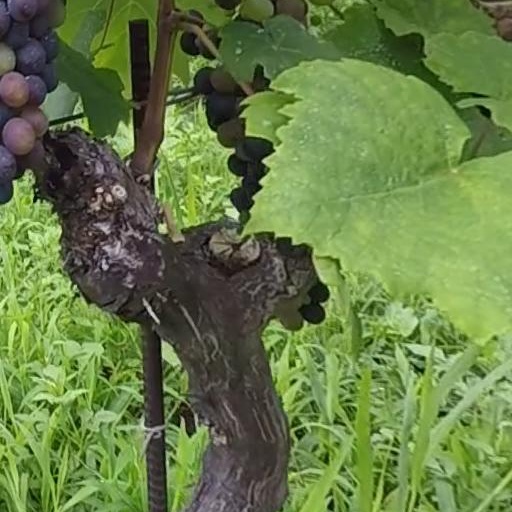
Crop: grape